2012 Torneo Clausura (Primera B de Chile)

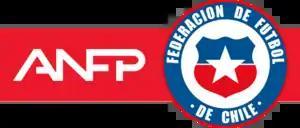
Asociación Nacional de Fútbol Profesional de Chile

The 2012 Torneo Clausura was part of the 62nd completed season of the Primera B de Chile.